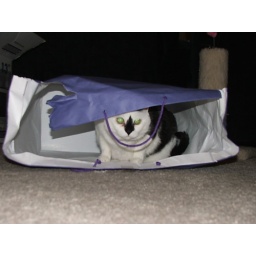
kitty in a bag